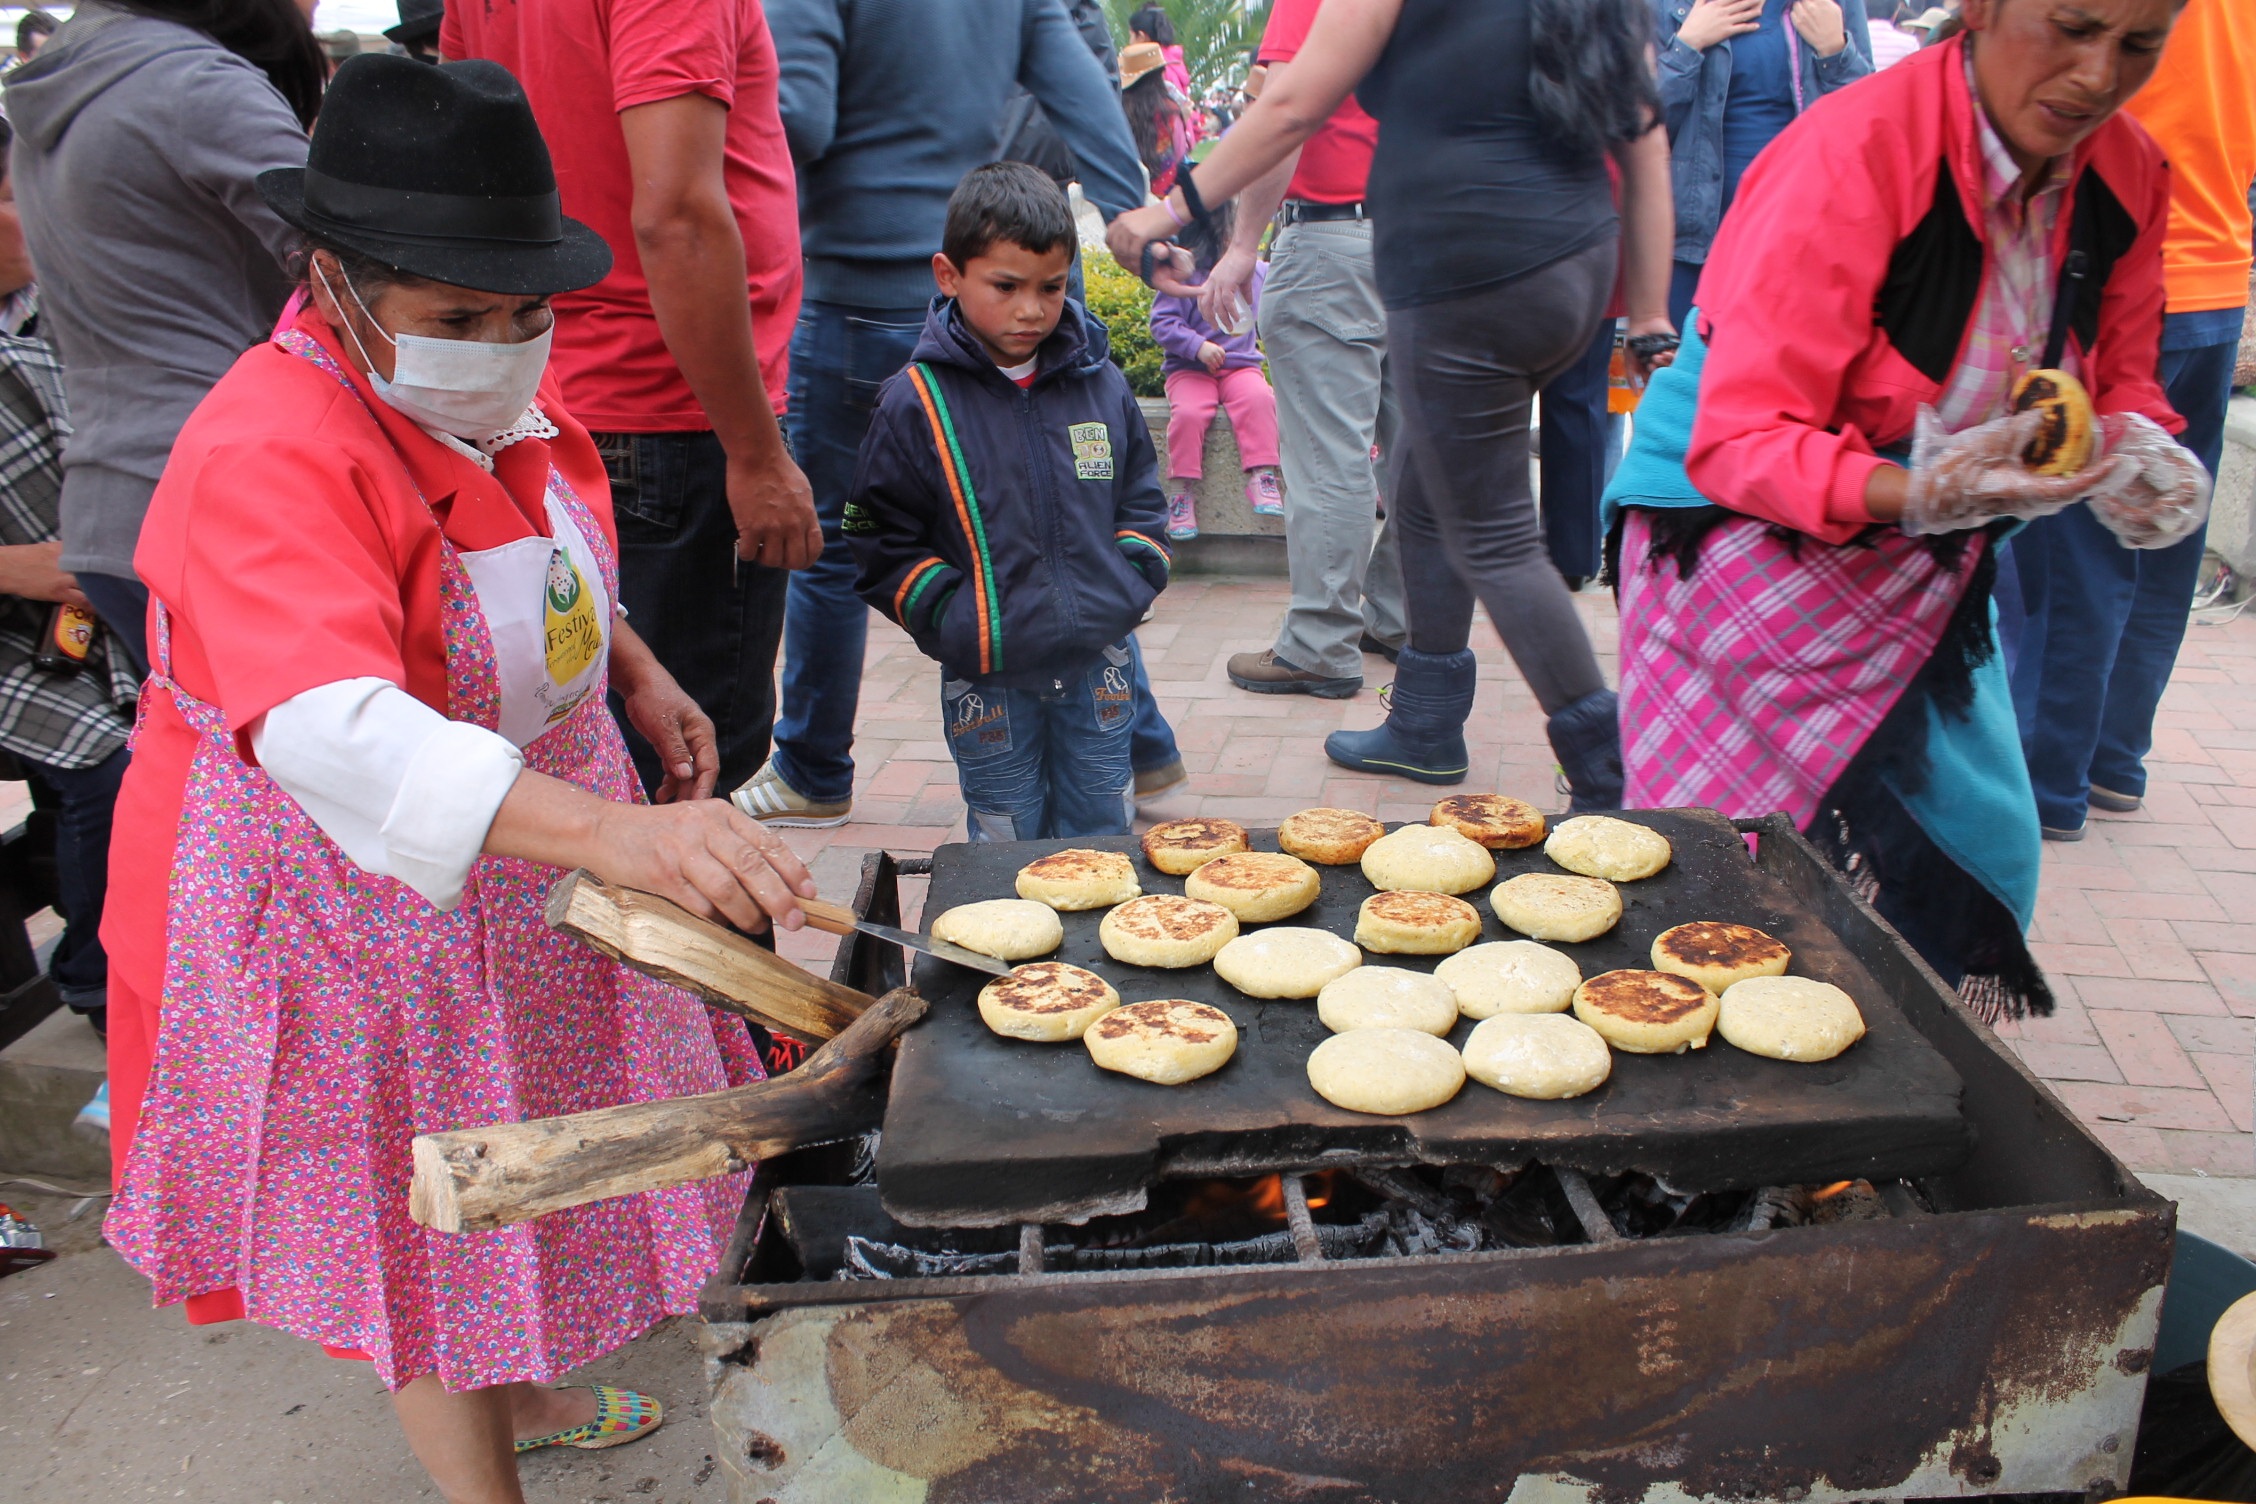
people, city, dish, food, vendor, corn, kitchen, bazaar, market, cuisine, chef, public space, stew, asian food, festival, street food, sale, tradition, fair, edible, colombia, typical, sense